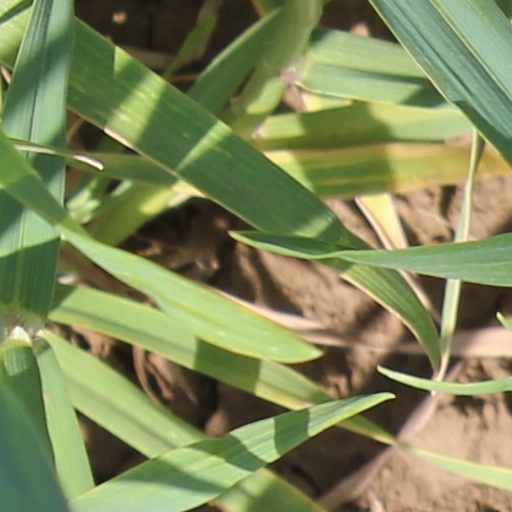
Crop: wheat